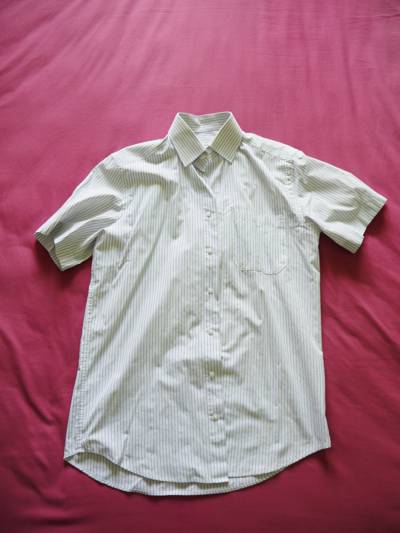
Waste category: clothes